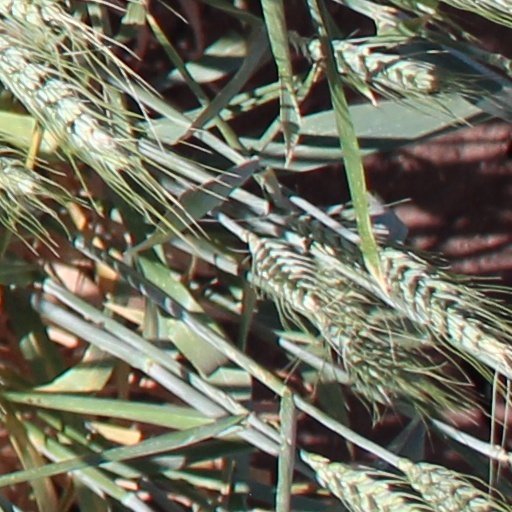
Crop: wheat